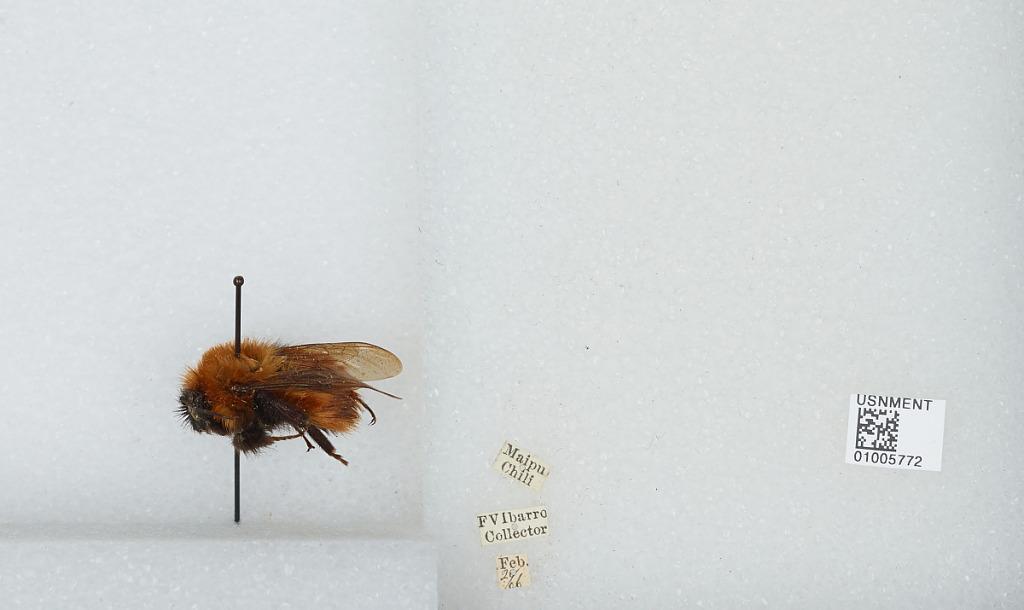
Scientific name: Bombus (Fervidobombus) dahlbomii Guérin
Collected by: F. Ibarro
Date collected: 1906-2-20
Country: Chile
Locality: Maipu
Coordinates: -33.52, -70.77